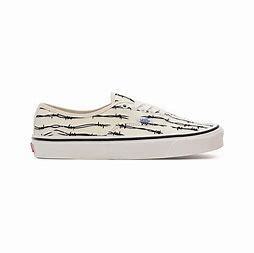
Brand: Vans
Model: UA Authentic 44 DX